Hydriotaphia, Urn Burial

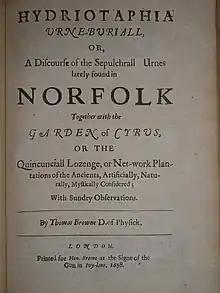
Title-page of 1658 edition of "Urn-Burial" together with "The Garden of Cyrus"

Hydriotaphia, Urn Burial, or, a Discourse of the Sepulchral Urns lately found in Norfolk is a work by the English polymath Thomas Browne, published in 1658 as the first part of a two-part work that concludes with "The Garden of Cyrus".